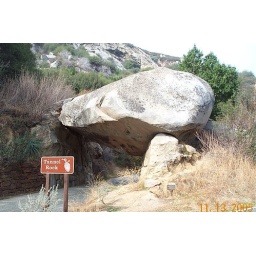
The road used to go under this rock